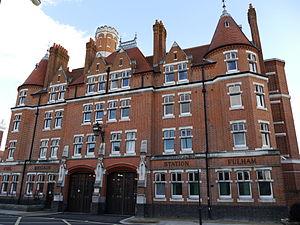
La caserne de pompiers de Fulham est un bâtiment classé Grade II situé au 685 Fulham Road, dans le quartier de Fulham, à Londres.
Fulham est un quartier de Londres localisé dans le borough de Hammersmith et Fulham, à 3,7 miles au sud-ouest de Charing Cross.